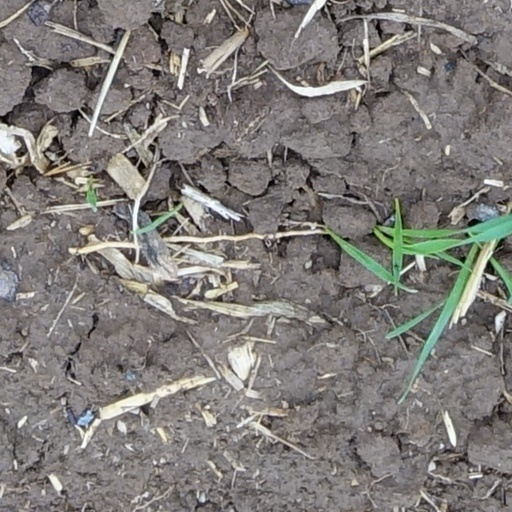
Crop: wheat